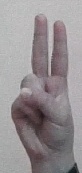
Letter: taa